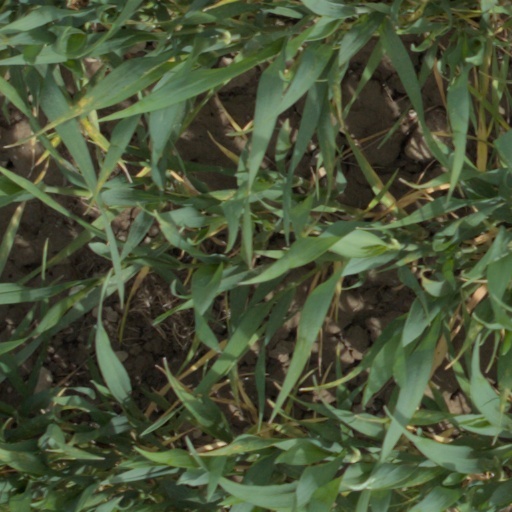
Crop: wheat